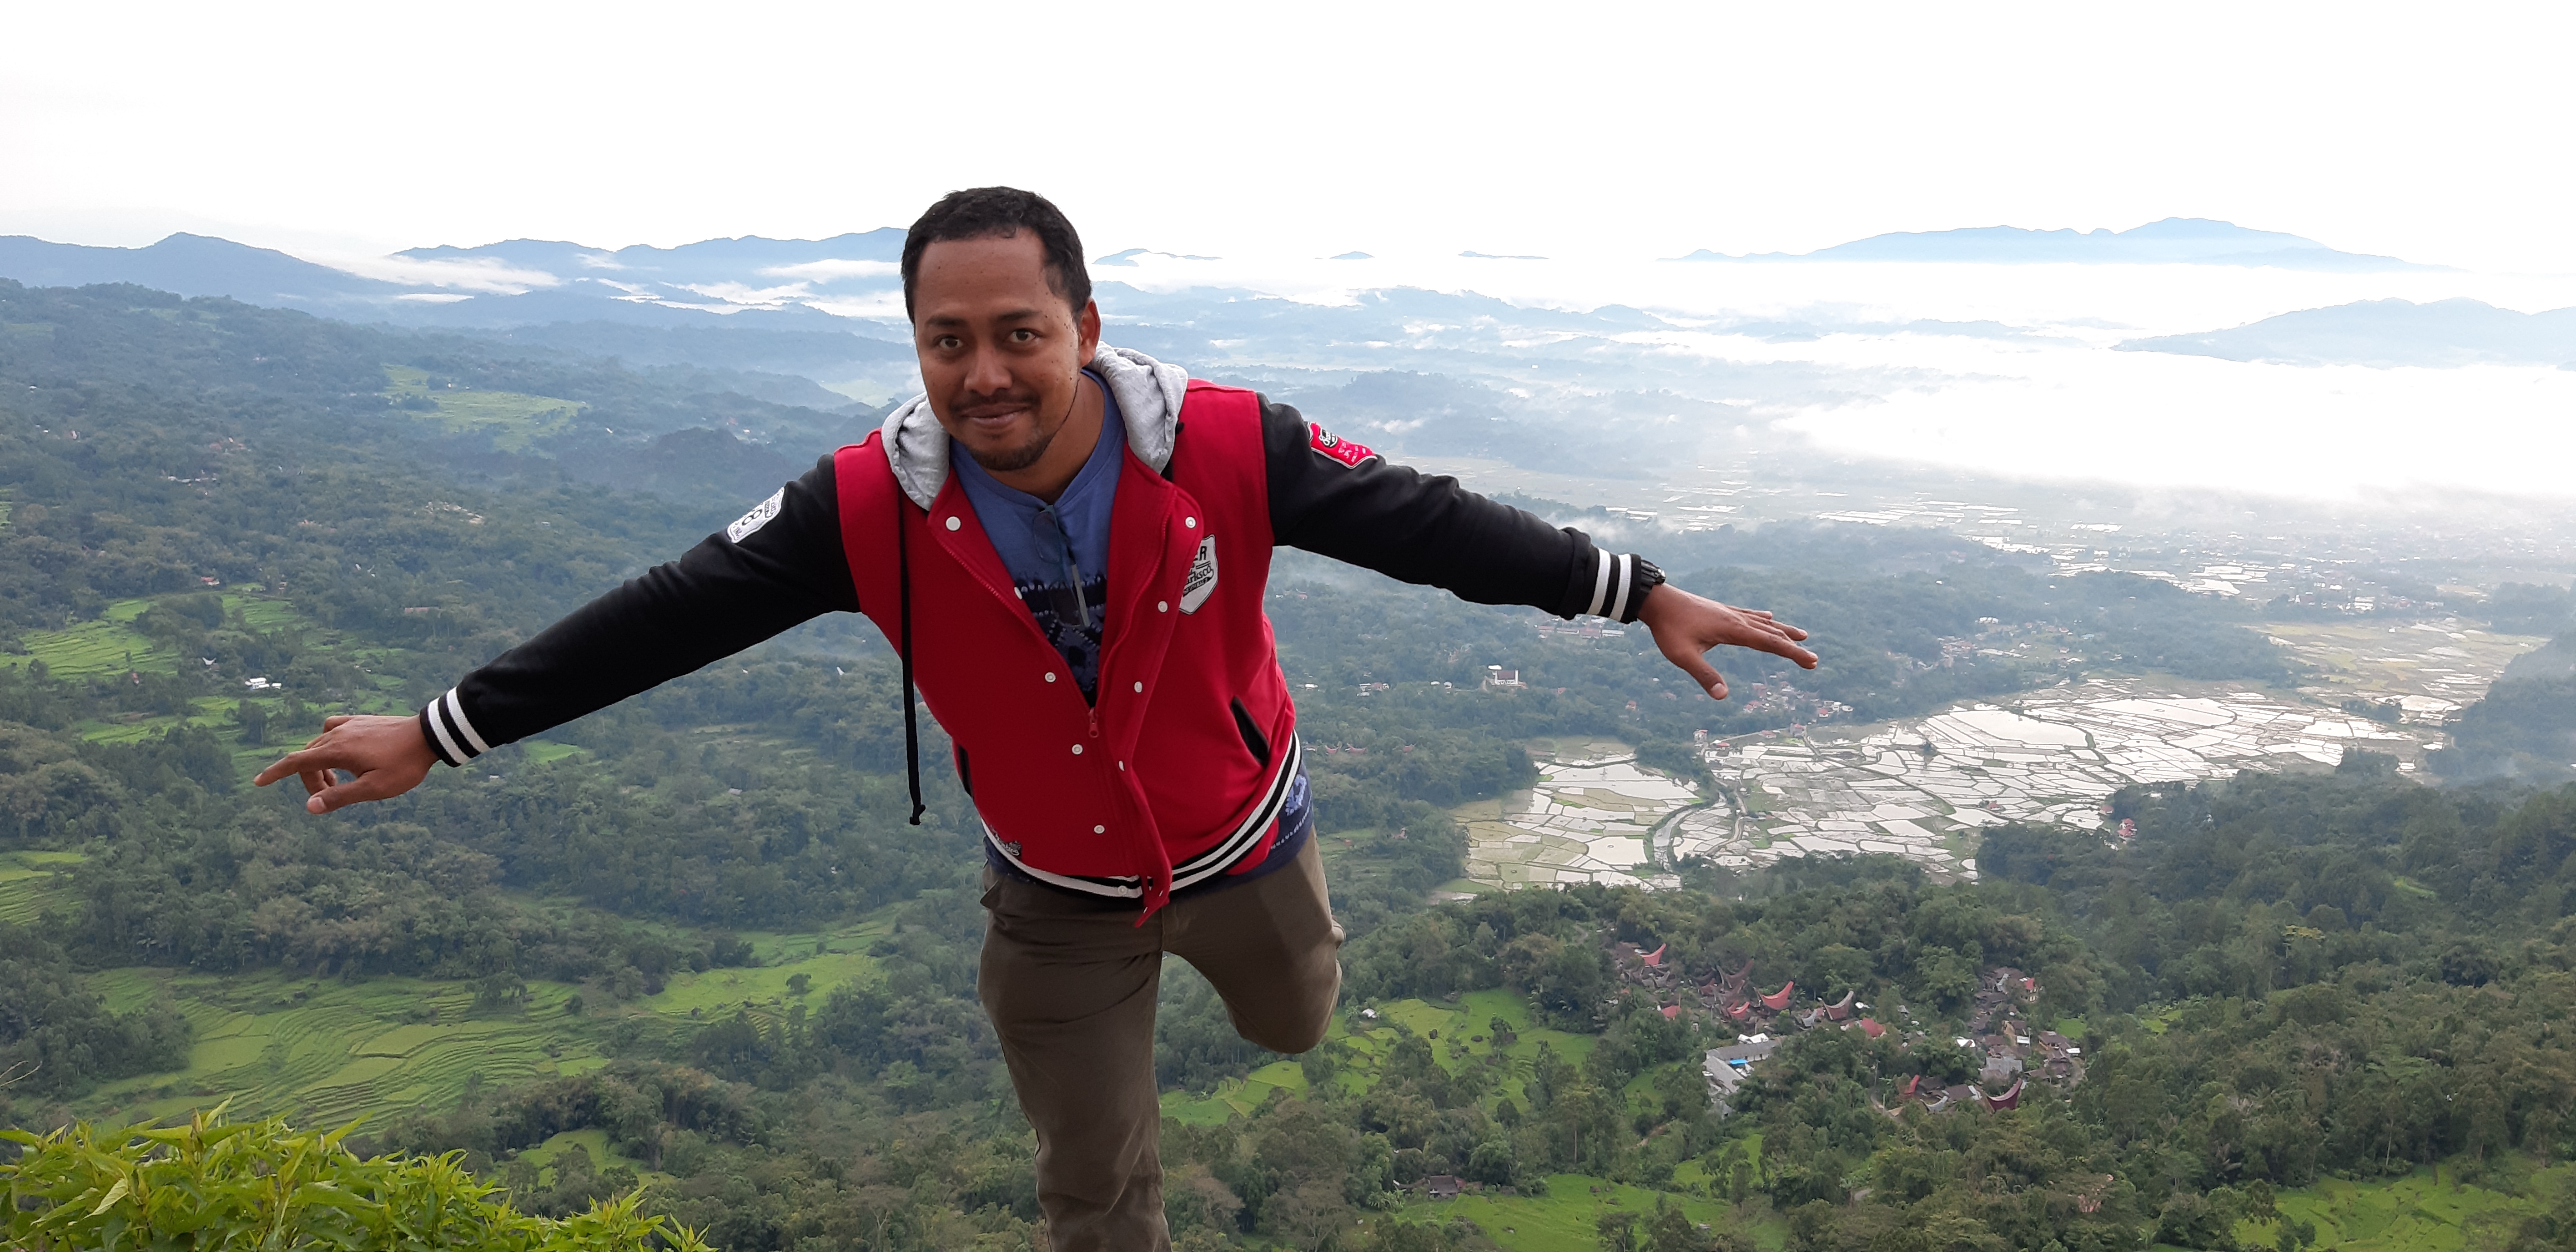
natural, mountainous landforms, mountain, adventure, happy, hill station, ridge, recreation, fun, travel, mountain range, tourism, leisure, hill, landscape, fell, summit, vacation, mountaineering, hiking, extreme sport